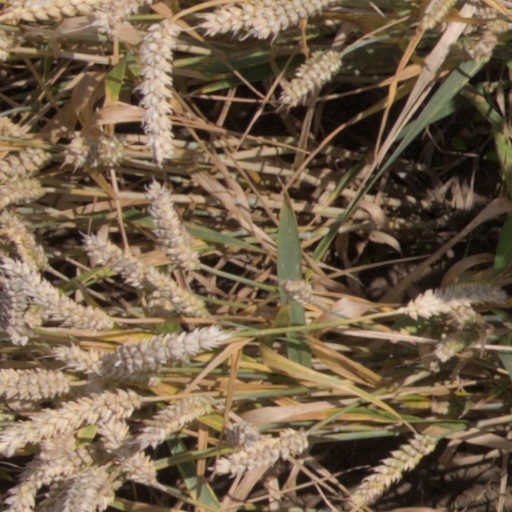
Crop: wheat